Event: Typhoon Ruby
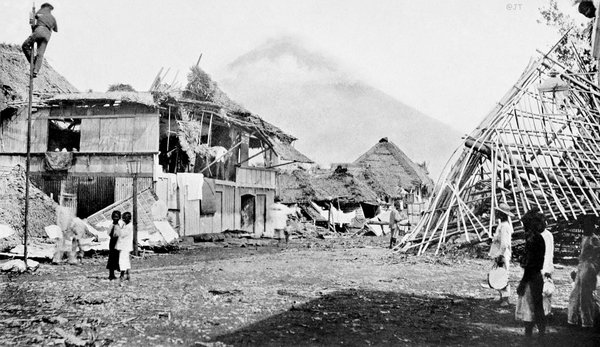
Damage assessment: damage